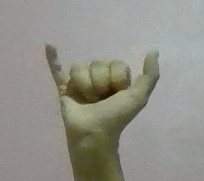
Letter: ya